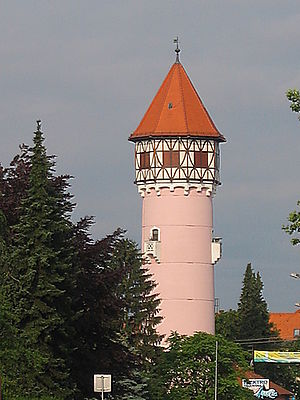
Brežice Vandtårn
Brežice Vandtårn er et tidligere vandtårn beliggende i Brežice, Slovenien opført i 1914 i forbindelse med opførelsen af byens kloaksystem og elektrificering. Tårnet blev taget ud af drift, da det nye vandhus blev bygget under Šentvid Bakke over byen. Det er 46 meter højt og er byens mest fremstående bygning. I dag huser tårnet en pub.